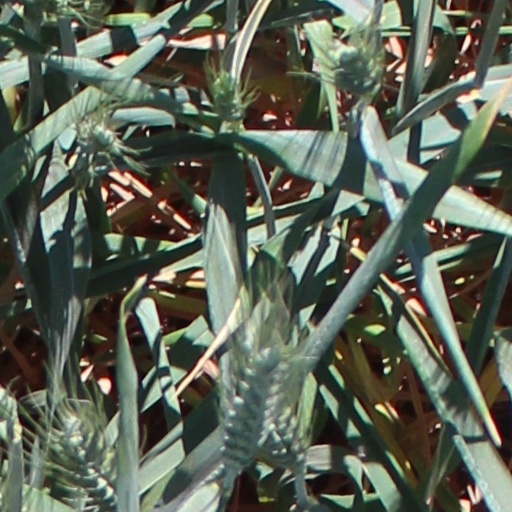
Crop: wheat